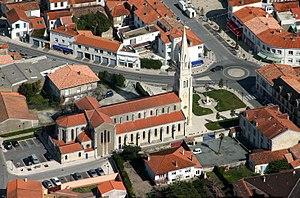
La Tremblade. Église du Sacré-Coeur
La Tremblade est une commune du Sud-Ouest de la France, située dans le département de la Charente-Maritime en région Nouvelle-Aquitaine. Ses habitants sont appelés les Trembladais et les Trembladaises.
La presqu'île d'Arvert est une région naturelle située en Charente-Maritime, dans le sud-ouest de la France. Elle correspond à la partie nord-ouest du Royannais.
Le canton de Tremblade est une division administrative française située dans le département de la Charente-Maritime et la région Nouvelle-Aquitaine.
L'unité urbaine de La Tremblade est une unité urbaine française centrée sur la ville de La Tremblade, chef-lieu de canton de la Charente-Maritime, dans l'arrondissement de Rochefort.